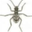
Label: beetle